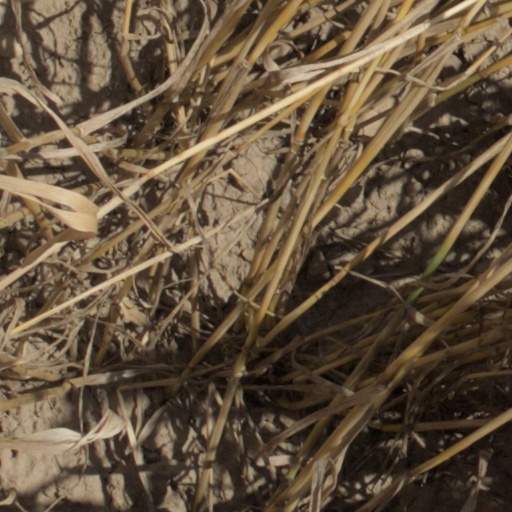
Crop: wheat